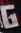
Number: 6